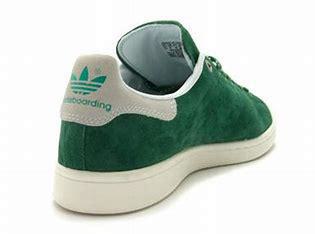
Brand: adidas
Model: Stan Smith Skate